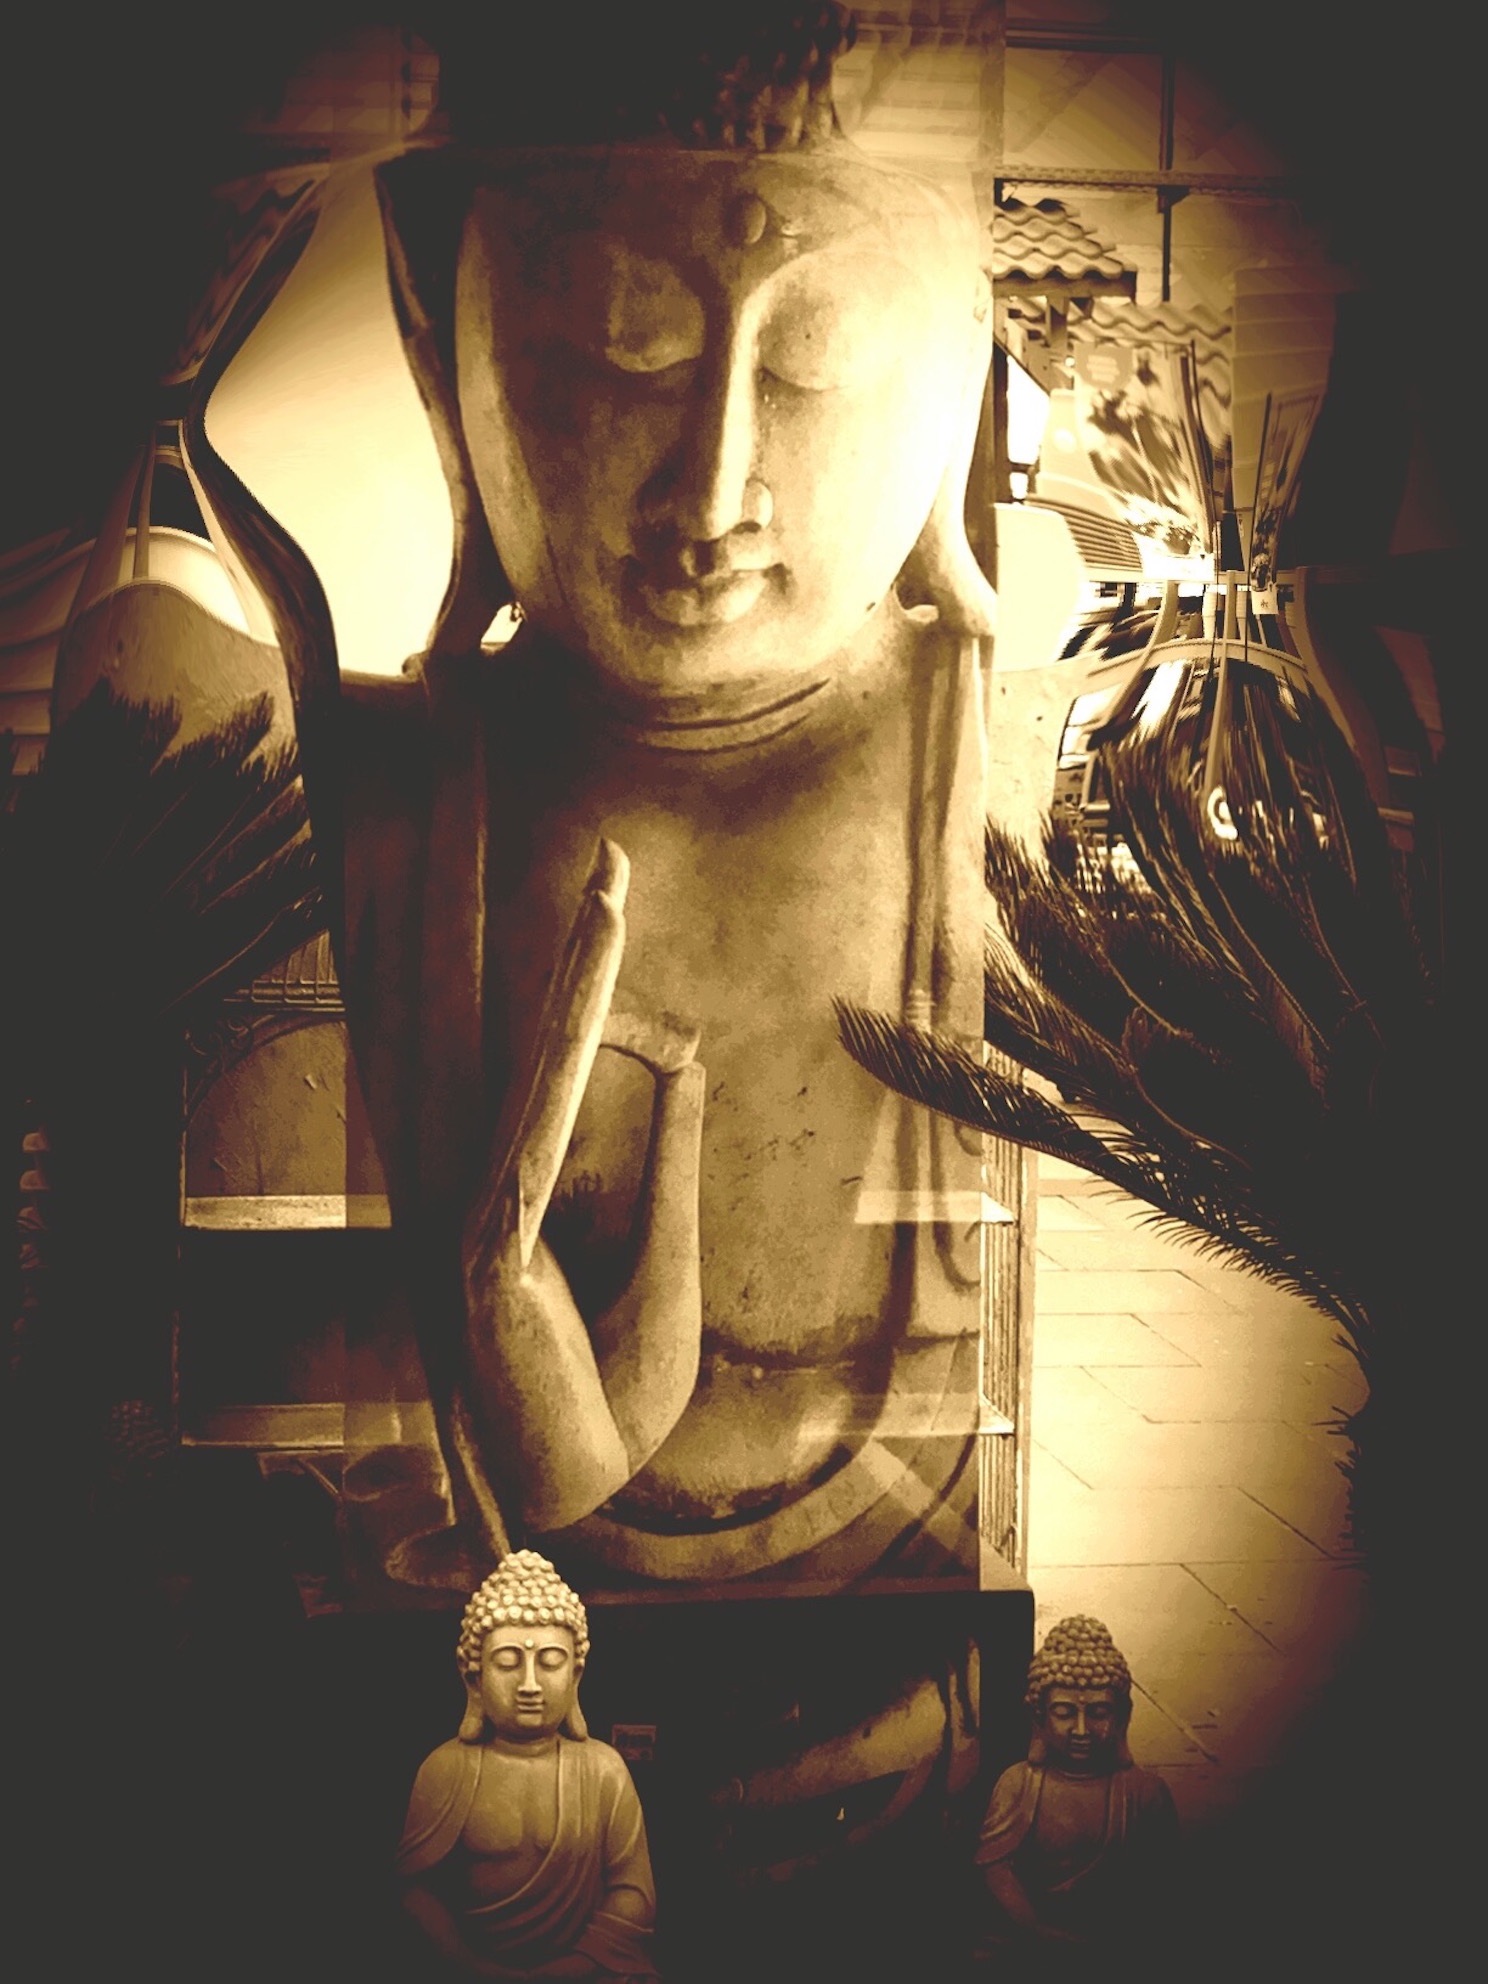
decoration, buddhism, religion, asia, darkness, rest, praying, art, figure, meditation, illustration, buddha, fern stlich, album cover, statue sculpture